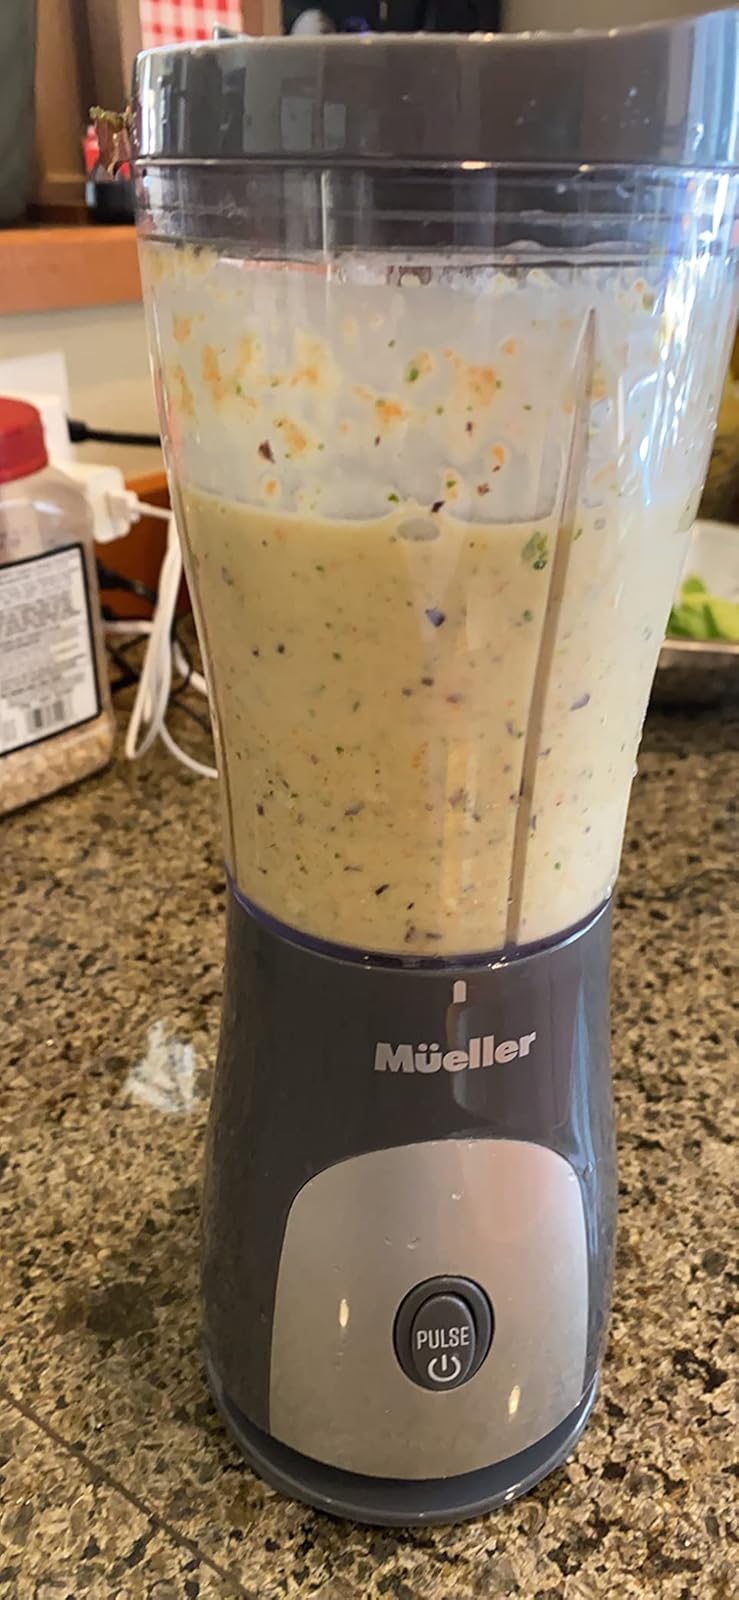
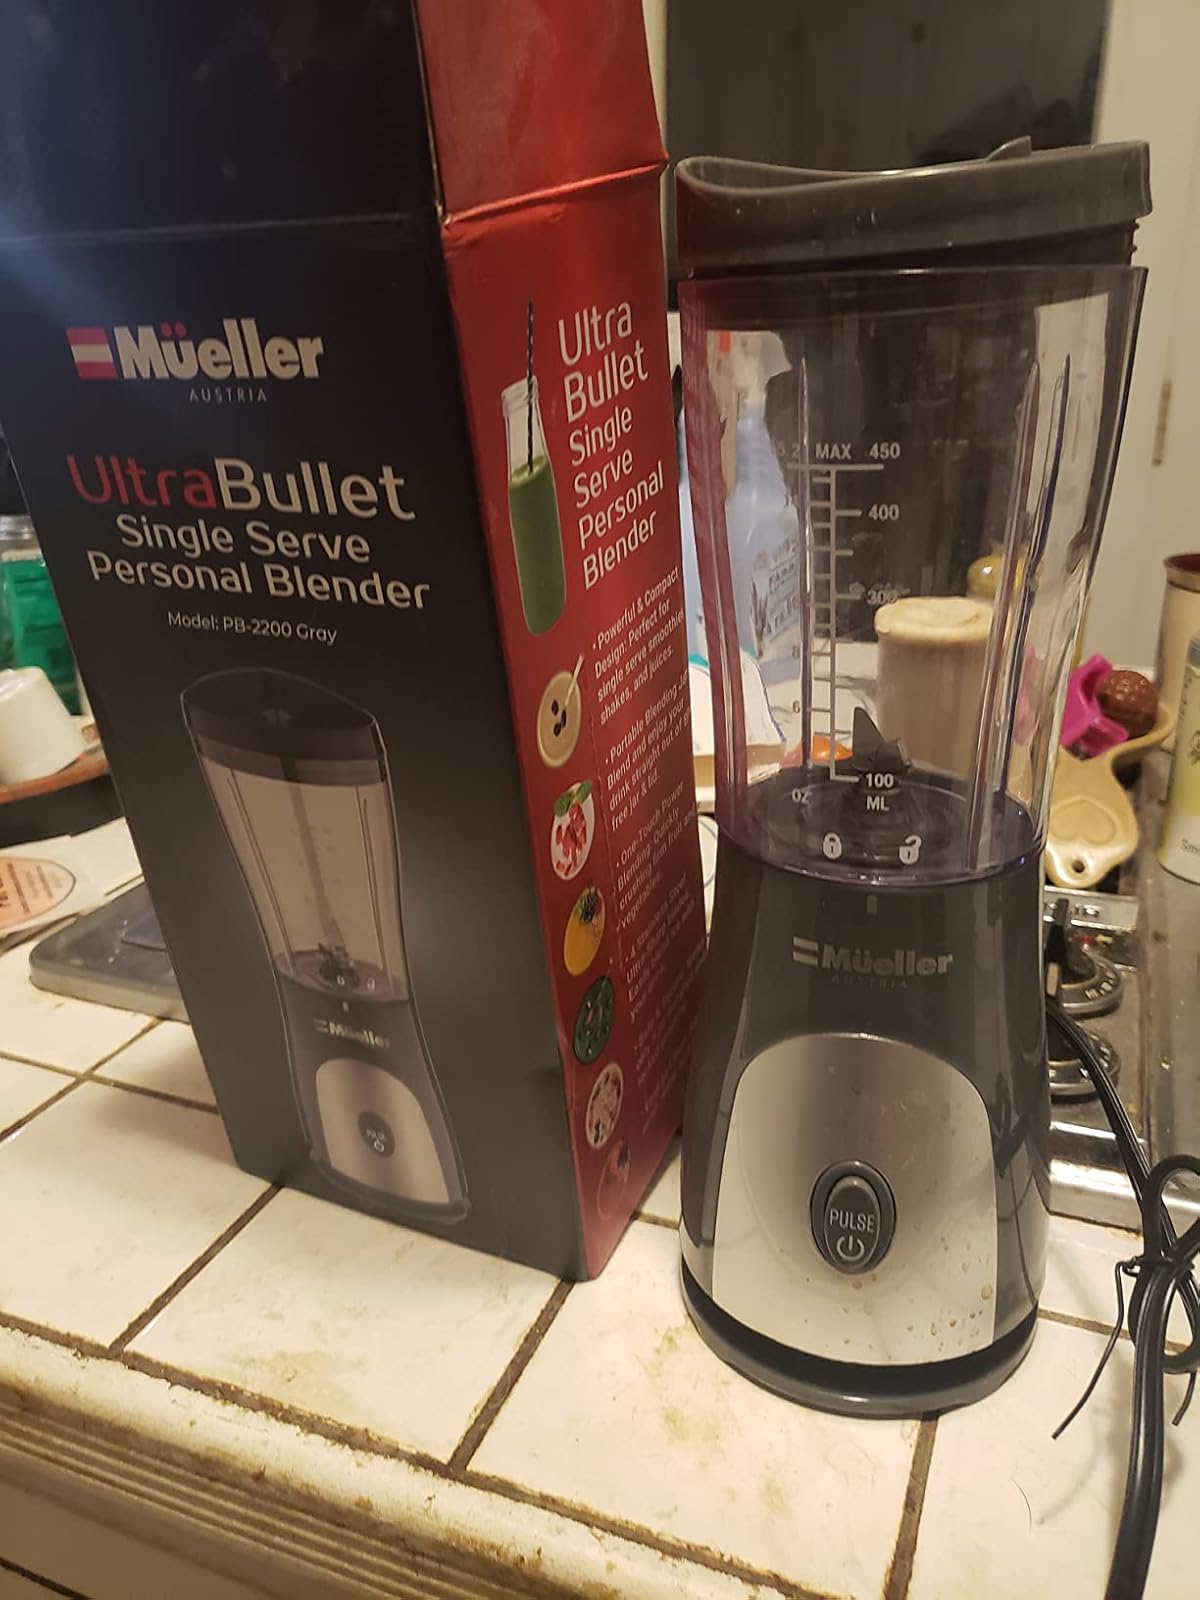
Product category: items_blender
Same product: yes